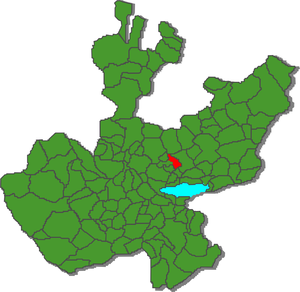
Tonalá est une ville et une municipalité de l'État de Jalisco au Mexique, réputée pour être un centre artisanal.